Robert McNeill (footballer)

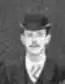
With Sunderland in 1894

Robert McNeill (21 November 1873 - 1942) was a Scottish footballer who played for Sunderland as a full back.